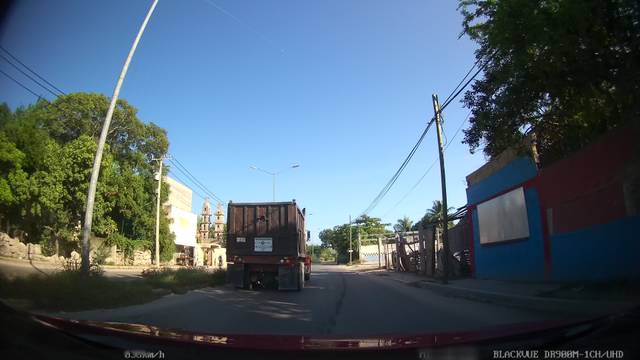
Region: Mexico
Coordinates: 21.201, -86.84